Arrah

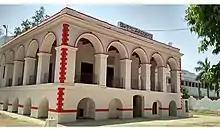
Arrah House.jpg

The siege concluded on 2 August, when a second British force of around 150 soldiers and volunteers, led by Vincent Eyre, advanced from Buxar. Eyre's column engaged and defeated Kunwar Singh's army in a battle near the village of Gujrajganj and reached the besieged garrison